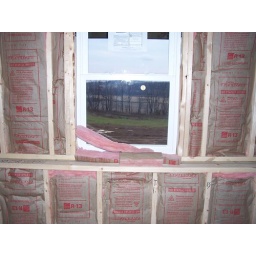
Basement bedroom insulation around the window